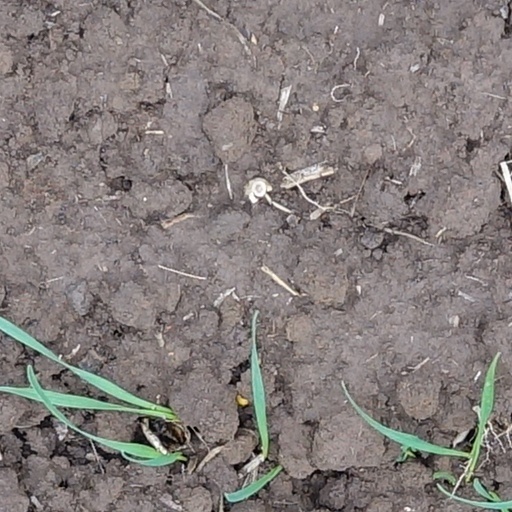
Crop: wheat